Stars (film)

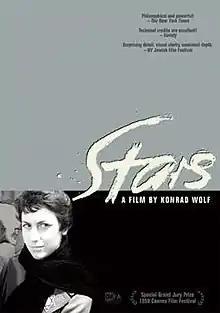

Stars is a 1959 film directed by Konrad Wolf. It tells the story of a Nazi officer who falls in love with a Greek Jewish girl while escorting Jewish prisoners through Bulgaria to a concentration camp. The film won the Special Jury Prize at the 1959 Cannes Film Festival.